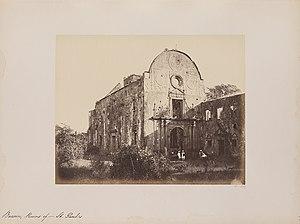
Vasai historiquement connue sous le nom de Bassein ou Baçaim, est un lieu historique et une ville importante dans la banlieue ouest de Mumbai. Il fait également partie de la ville de Vasai-Virar dans l'État du Maharashtra dans la division de Konkan en Inde. Vasai était dans le district de Thane avant 2014.